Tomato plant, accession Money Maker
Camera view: horizontal (90 deg, fisheye); turntable rotation: 300 degrees
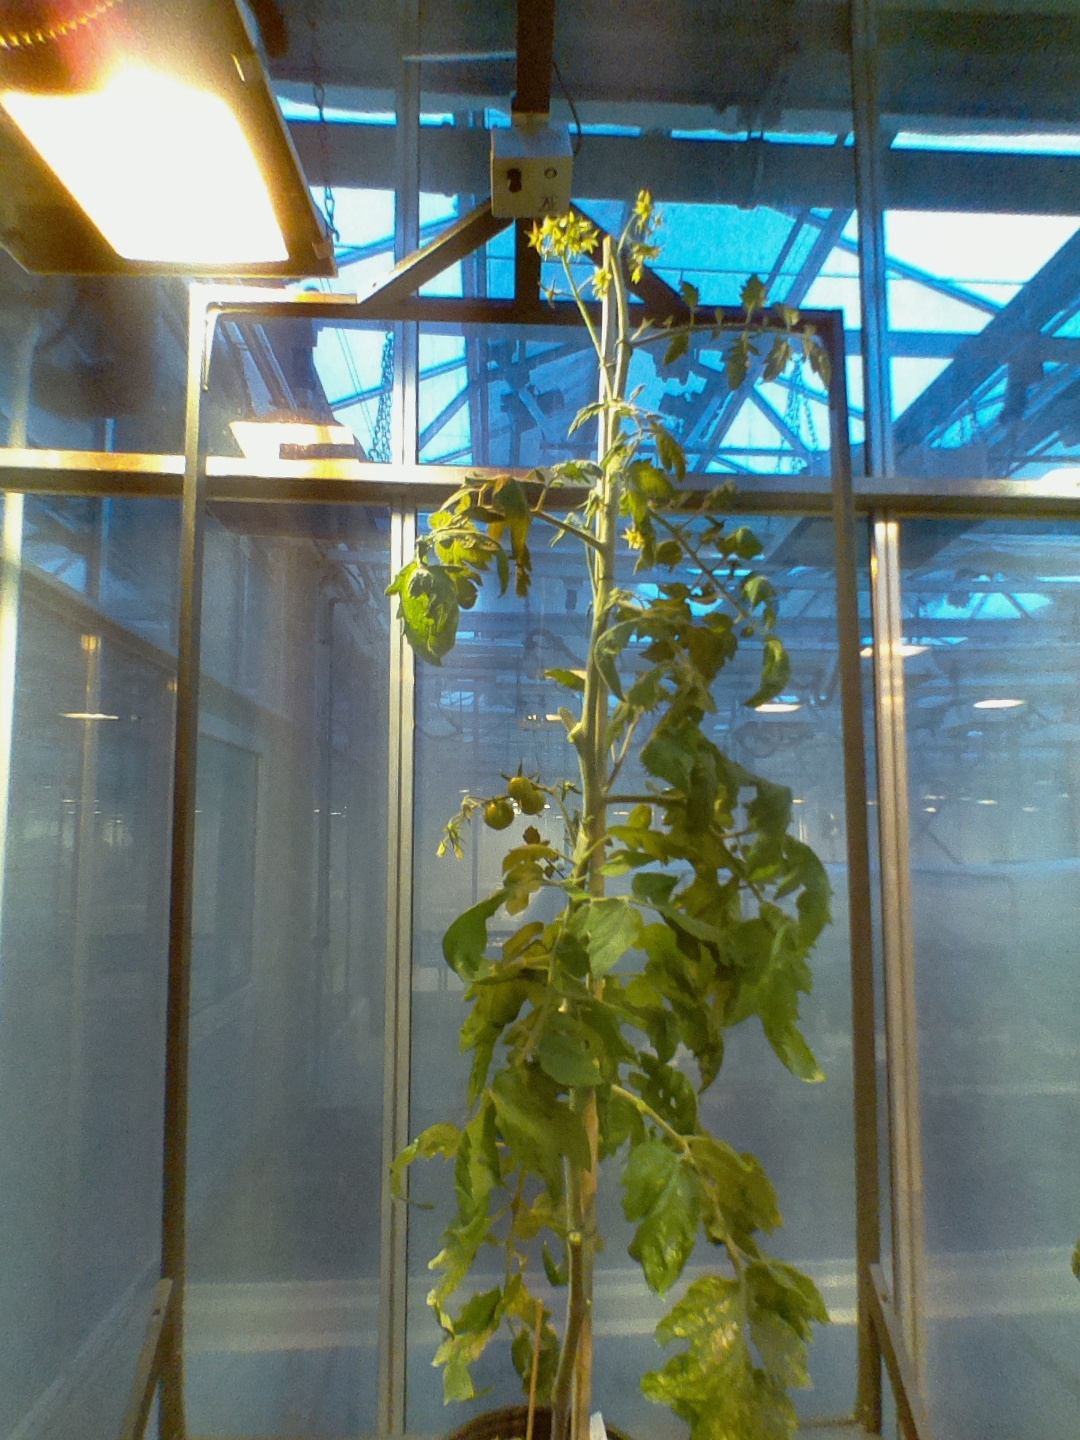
BBCH growth stage 73: 30%-40% of final fruit size